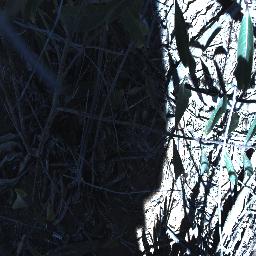
Label: rubber_vine